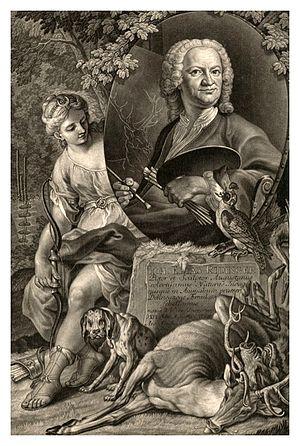
Johann Elias Ridinger, né le 16 février 1698 à Ulm et mort le 10 avril 1767 à Augsbourg, est un peintre, graveur, dessinateur et éditeur allemand. Il écrivit aussi plusieurs traités d'équitation.